ISO/IEC 20248

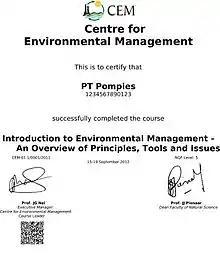
University certificate example

In this example a vehicle registration plate is fitted with an ISO/IEC 18000-63 (Type 6C) RFID tag and printed with a QR barcode. The plate is both offline verifiable using a smartphone, when the vehicle is stopped; or using an RFID reader, when the vehicle drive past the reader.